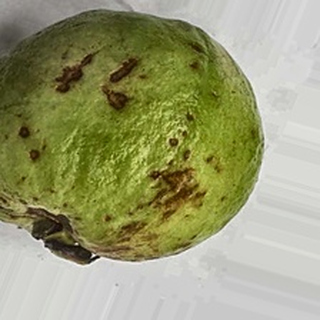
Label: guava_anthracnose